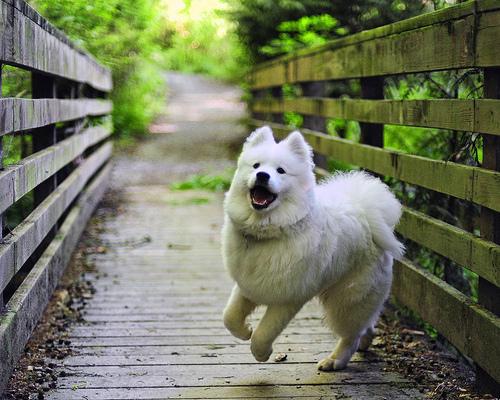
Breed: samoyed